Bloomington, Illinois

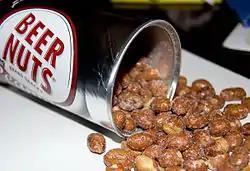
Beer Nuts are produced in Bloomington

Bloomington continued to grow during the first two decades of the 20th century. Agriculture, the construction of highways and railroads, and the growth of the insurance business all influenced the growth of Bloomington and its downtown. Most notably, State Farm was founded in June 1922 by retired farmer George J. Mecherle as a mutual automobile insurance company specializing in insurance for farmers.